Royal Castle, Warsaw

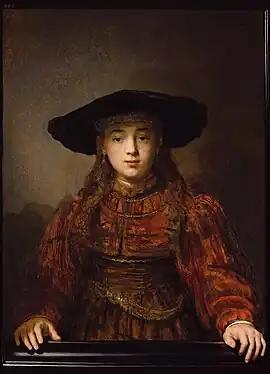
"The Girl in a Picture Frame" [1641] by Rembrandt. One of two pieces of that artist at the castle from Stanisław Augustus' collection.

On 4 October 1939 in Berlin, Adolf Hitler issued the order to blow up the Royal Castle. On 10 October 1939, special German units, under the supervision of history and art experts (Dr. Dagobert Frey, an art historian at the University of Breslau; Gustaw Barth, the director of museums in Breslau, and Dr. Joseph Mühlmann, an art historian from Vienna) started to demount floors, marbles, sculptures, and stone elements such as fireplaces or moulds. The artefacts were taken to Germany or stored in Kraków's warehouses. Many of them were also seized by various Nazi dignitaries who resided in Warsaw. The castle was totally emptied. Disobeying German orders, despite the danger of being shot, Polish museum staff and experts in art restoration managed to save many of the works of art from the castle, as well as fragments of the stucco-work, the parquet floors, the wood panelling, and more which were later used in the reconstruction. The great service done to Poland by Professor Stanisław Lorentz, in leading this campaign to save the castle's treasures, is well known. Wehrmacht sappers then bored tens of thousands of holes for dynamite charges in the stripped walls.